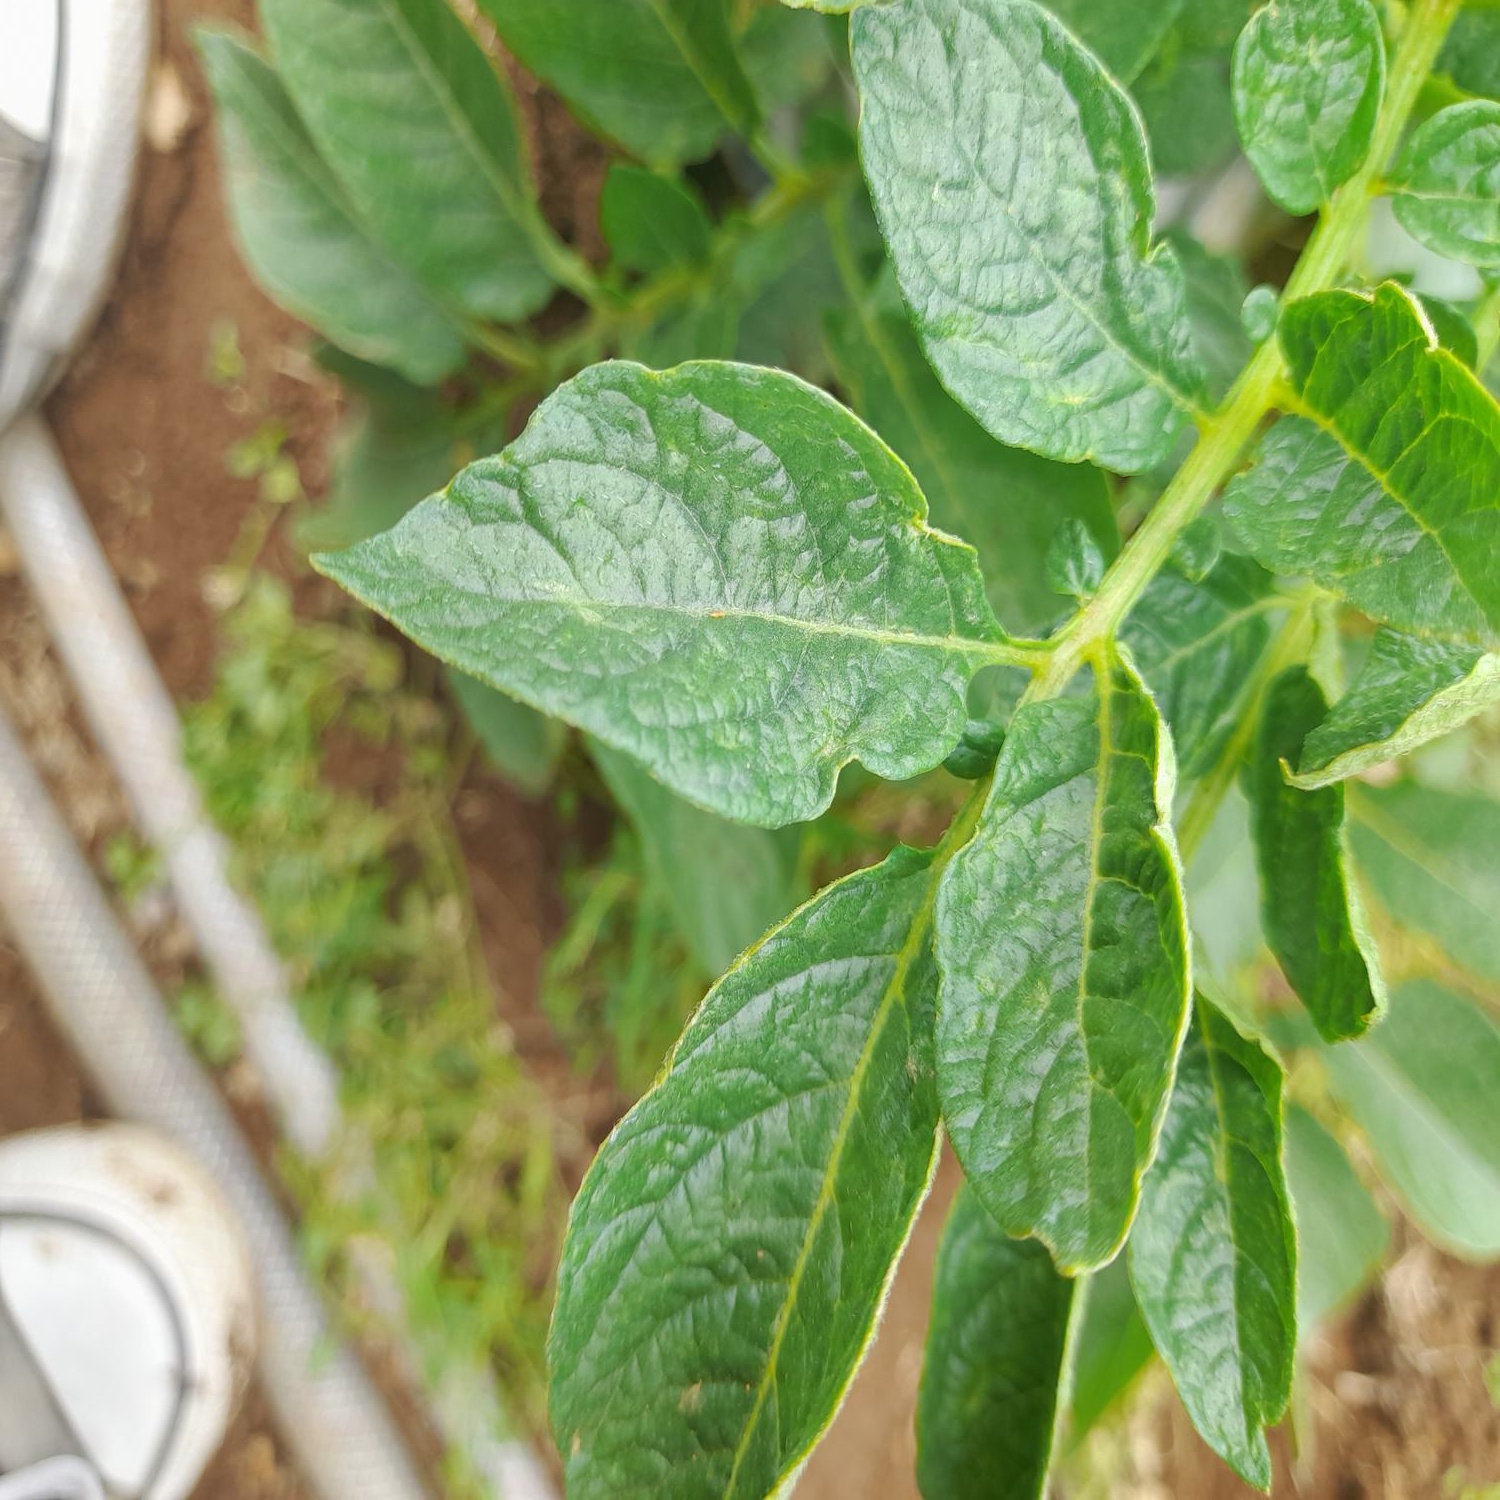
Etiqueta: Virus